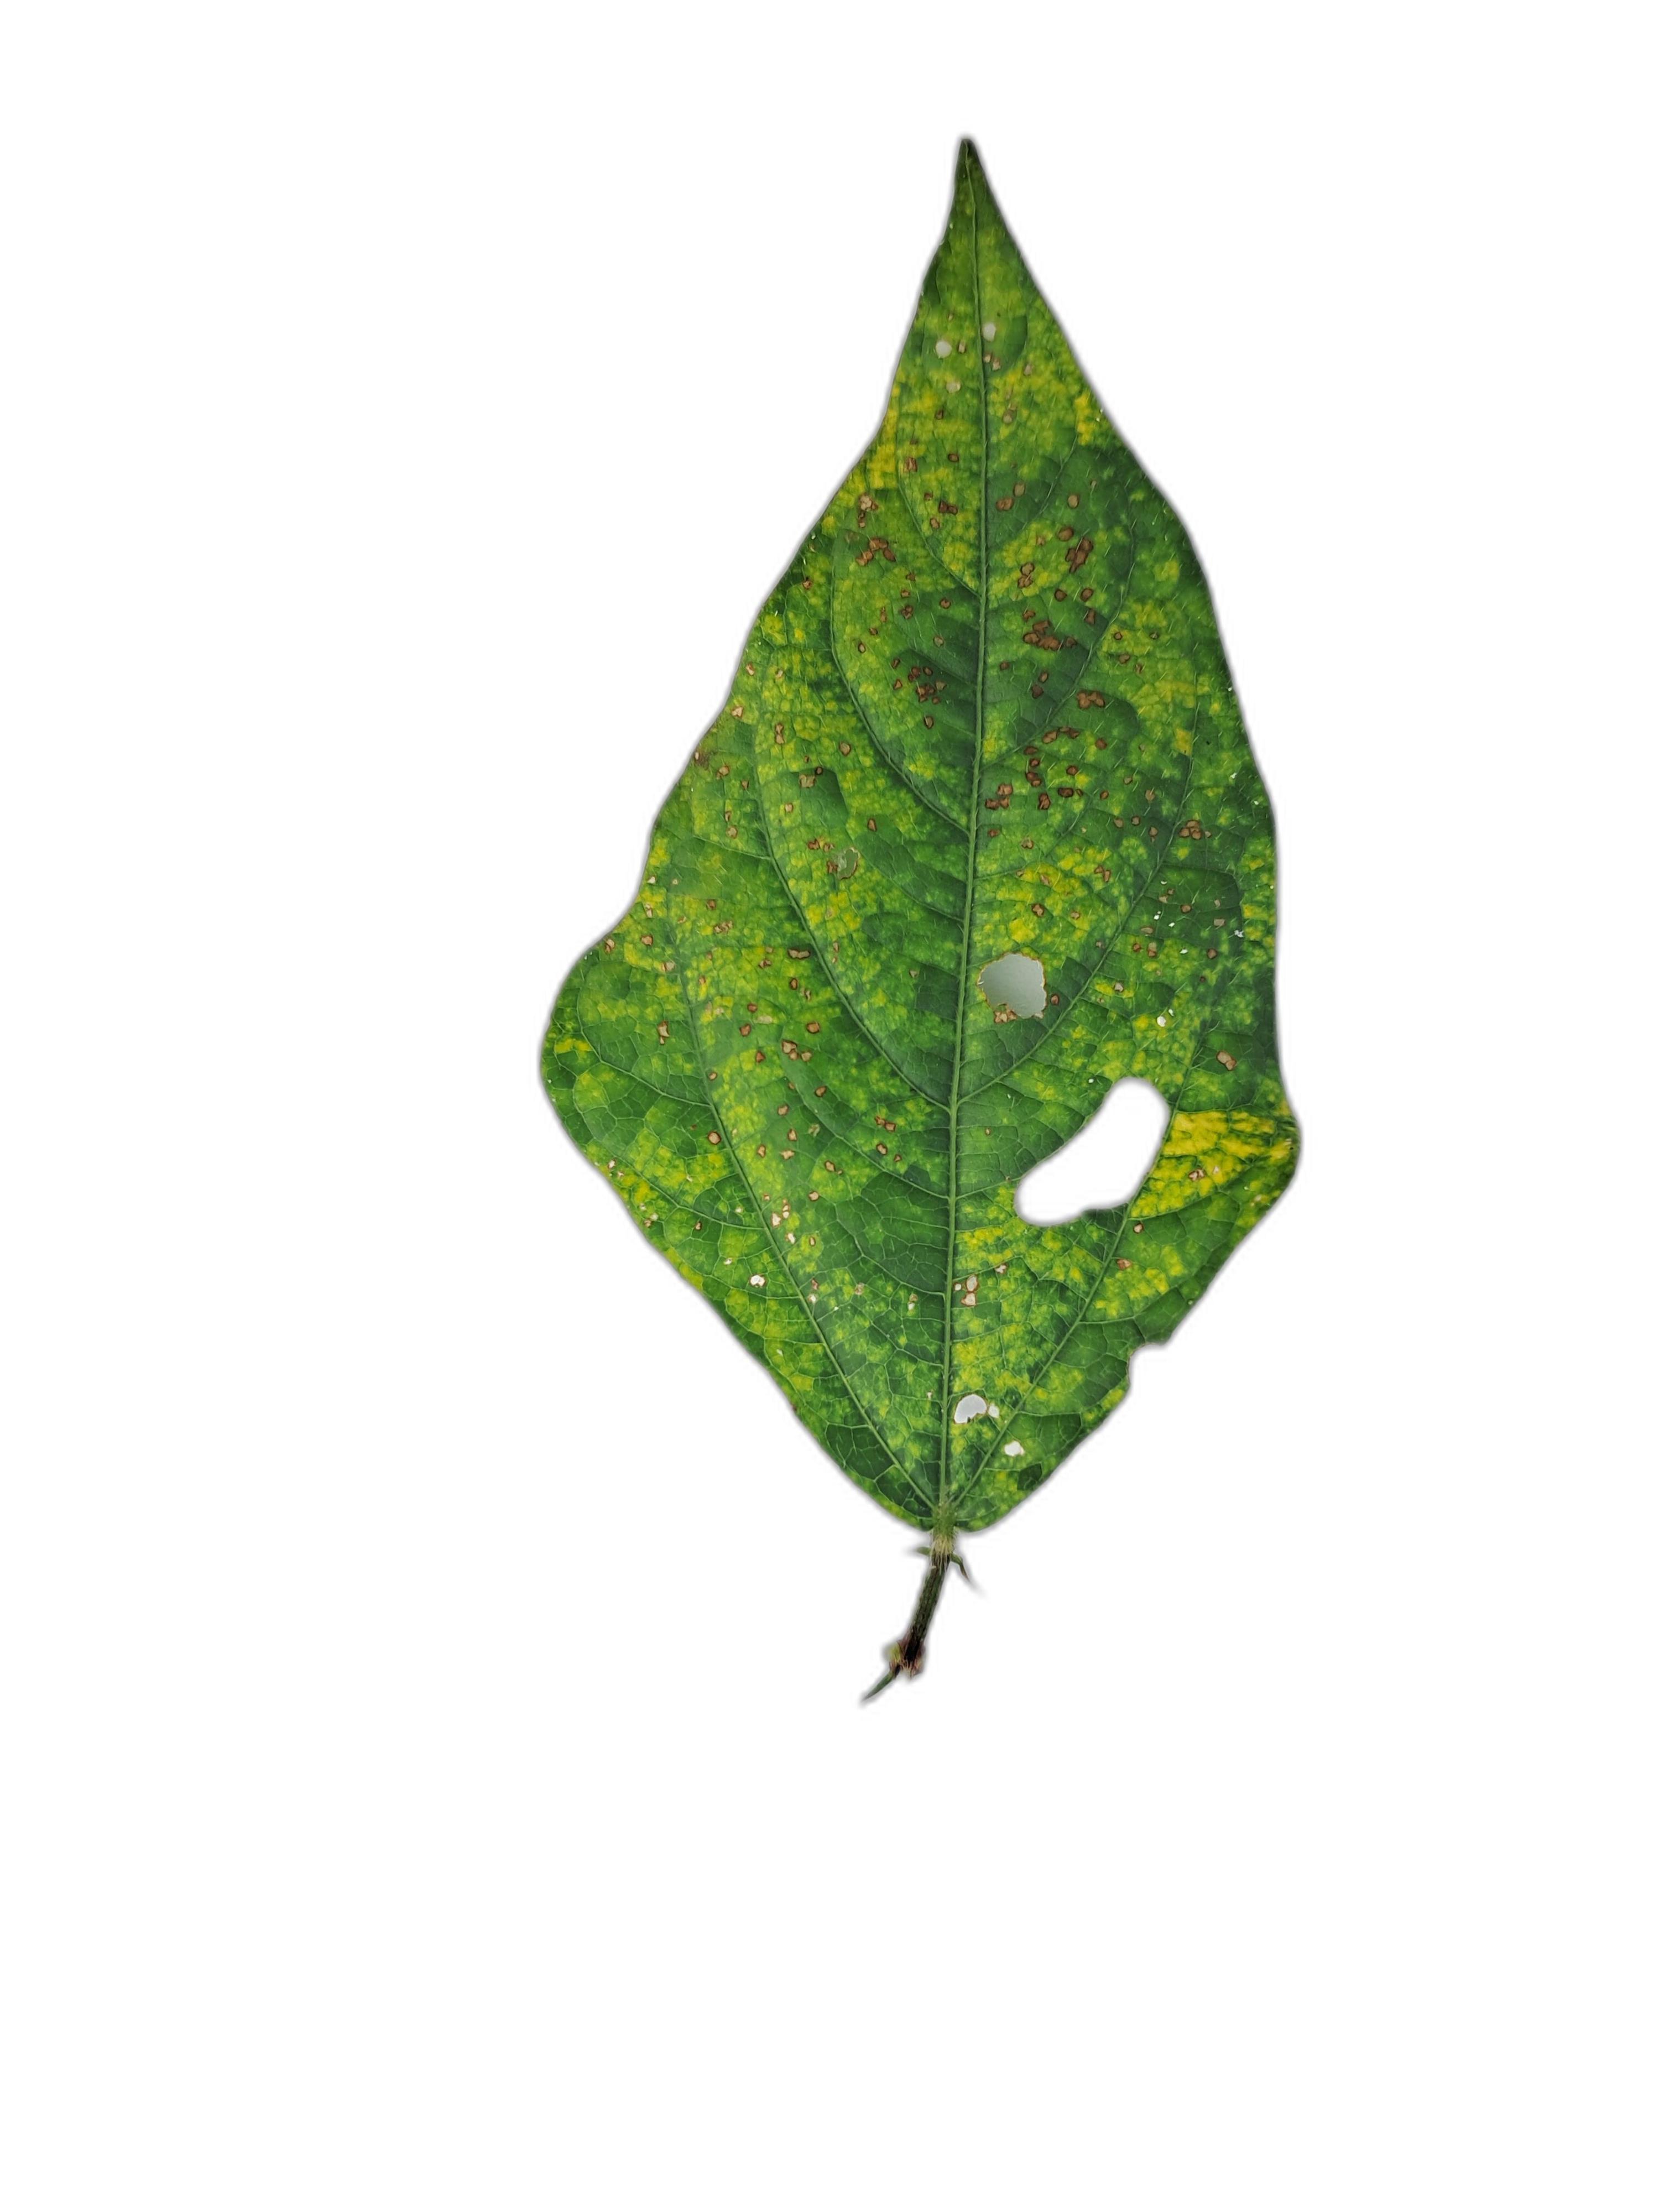
Label: Yellow Mosaic